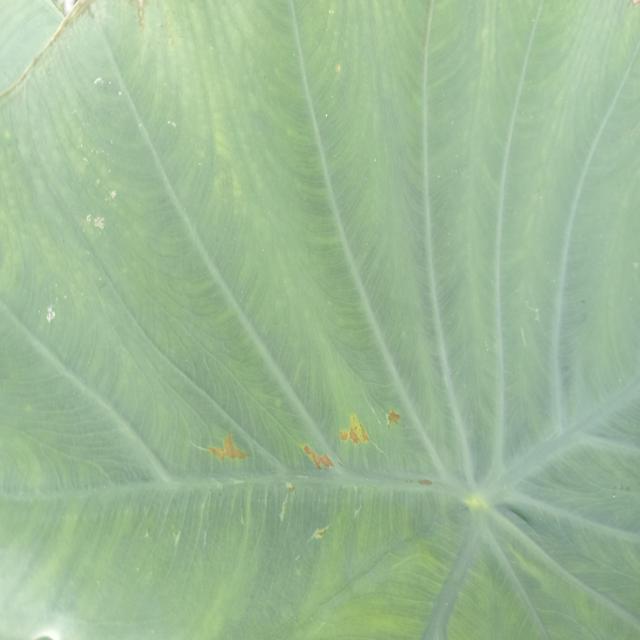
Label: Early_Blight